Manta Ray (film)

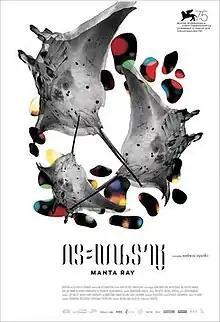

Manta Ray is a 2018 drama film written and directed by Phuttiphong Aroonpheng. It is Phuttiphong's first feature film, following his graduation from Digital Film Academy. The film had its world premiere at the 75th Venice International Film Festival on 7 September 2018 and received the award for the best movie in Orizzonti/ Horizon Prize selection. Phuttiphong also received the Silver Pyramid at the 40th Cairo International Film Festival. The film stars Aphisit Hama, Wanlop Rungkamjad and Rasmee Wayrana in lead roles. The film focuses on the political theme of Rohingyas in a poetic way. French composers Christine Ott and Mathieu Gabry, working as a duet under the name "Snowdrops", created an original score for the movie and had been part in the sound design. Thai cutting-room ace Lee Chatametikool was also involved in the project.